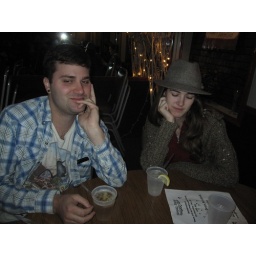
white girl in the back